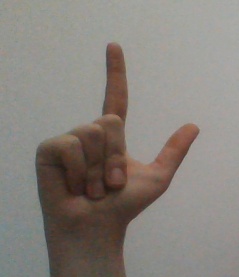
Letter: laam